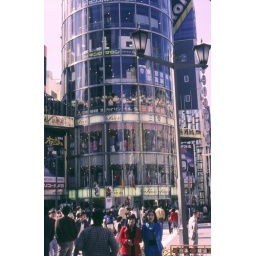
glass building in Ghinza